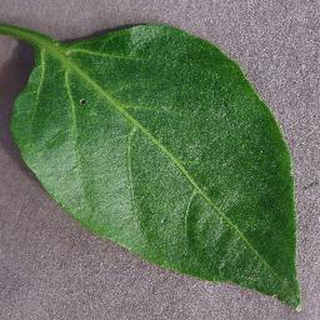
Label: healthy_bell_pepper